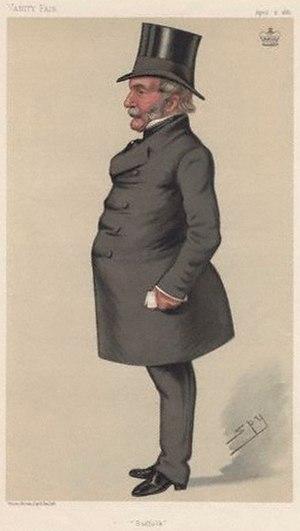
La circonscription de Cambridge est une circonscription électorale anglaise située dans le Cambridgeshire, couvrant essentiellement la ville de Cambridge. Elle est représentée à la Chambre des Communes du Parlement britannique depuis 2015 par Daniel Zeichner du Parti travailliste.
Robert Alexander Shafto Adair, 1ᵉʳ baron Waveney est un homme politique britannique du Parti libéral qui est député de Cambridge entre 1847 et 1857.